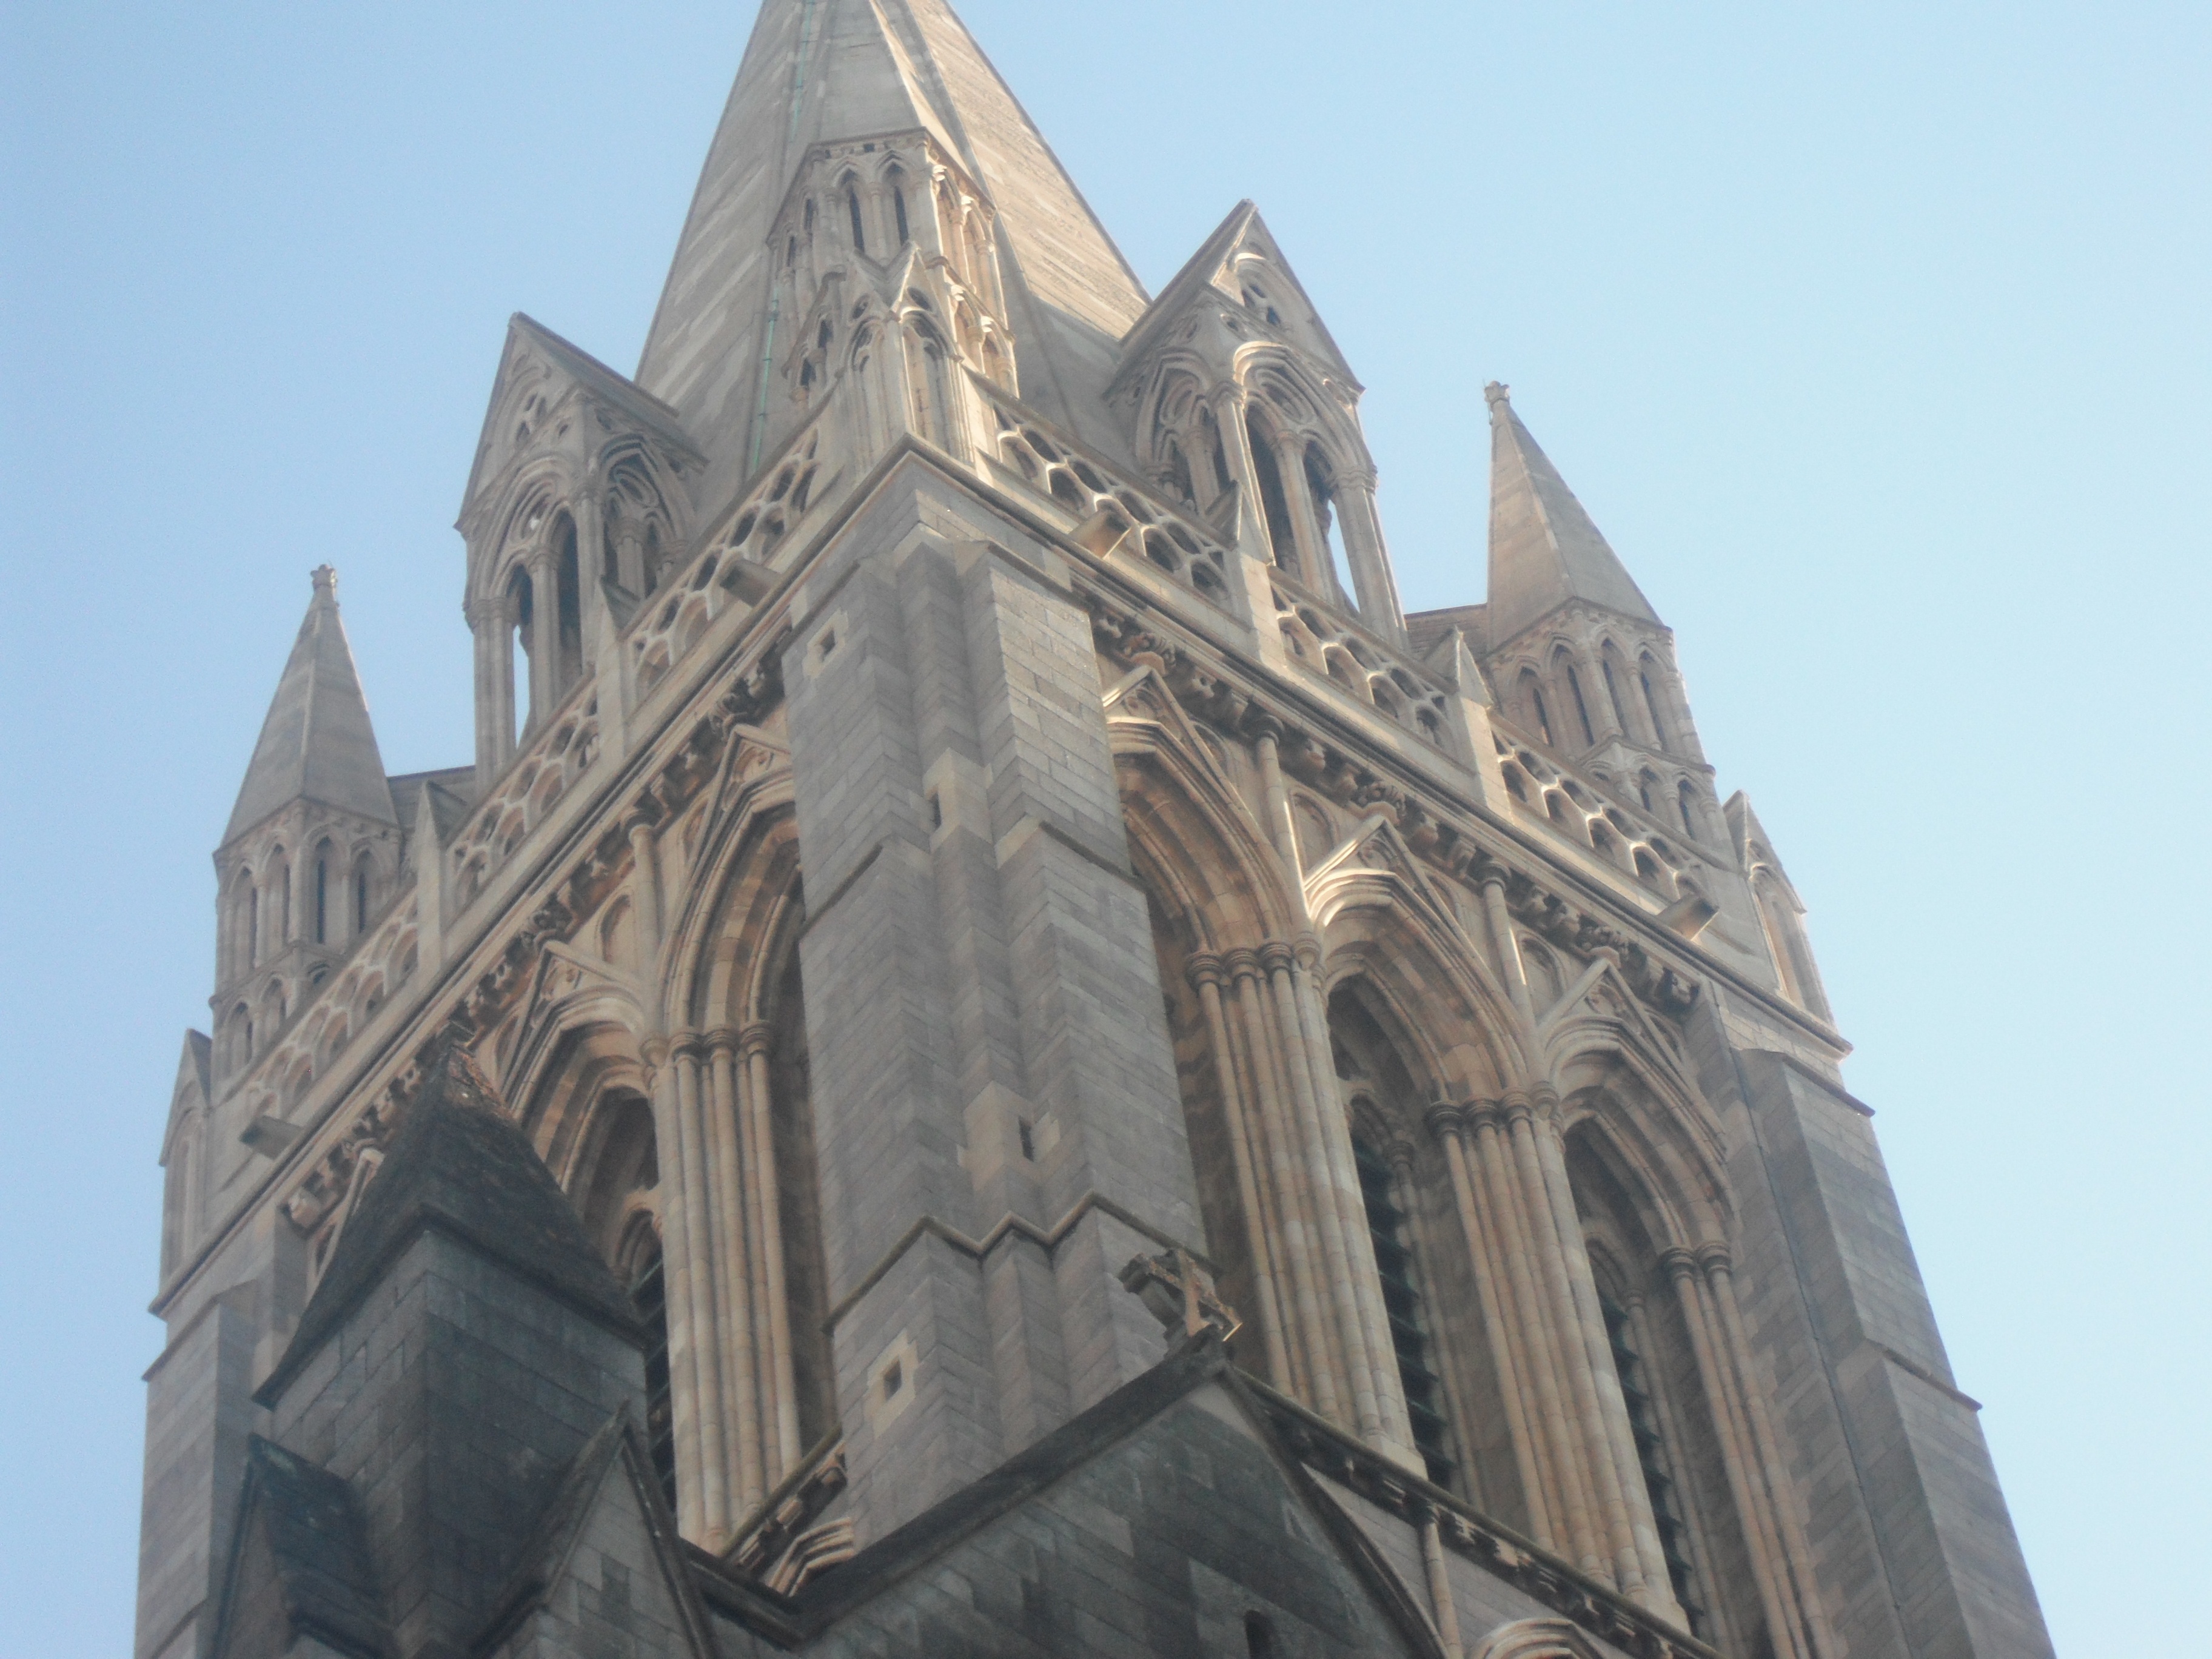
building, landmark, facade, church, cathedral, chapel, place of worship, medieval architecture, spire, steeple, basilica, gothic architecture, historic site